Ivan Goncharov

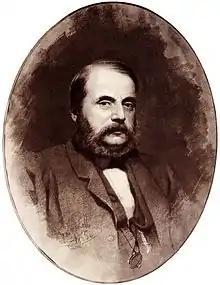
Portrait of Goncharov by Ivan Kramskoi, 1865

A moderate conservative at heart, Goncharov greeted the emancipation reform of 1861, embraced the well-publicized notion of the government's readiness to "be at the helm of [social] progress", and found himself in opposition to the revolutionary democrats. In the summer of 1862 he became an editor of "Severnaya Potchta" (The Northern Post), an official newspaper of the Interior Ministry, and a year later returned to the censorship committee.